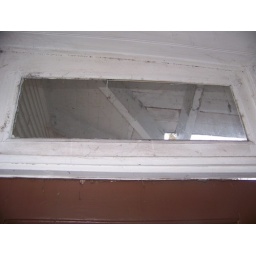
This might actually have been cute once, before it was painted by a monkey on crack.